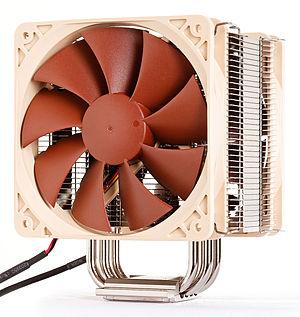
Un refroidissement pour processeur Noctua NH-U12P SE2. Cuivre et aluminium nickelé, huit caloducs, deux ventilateurs NF-P12 de 12 cm de diamètre. H 158mm x L 126mm x P 120mm.
Noctua est une entreprise spécialisée dans la conception et la production de matériel de refroidissement pour PC.